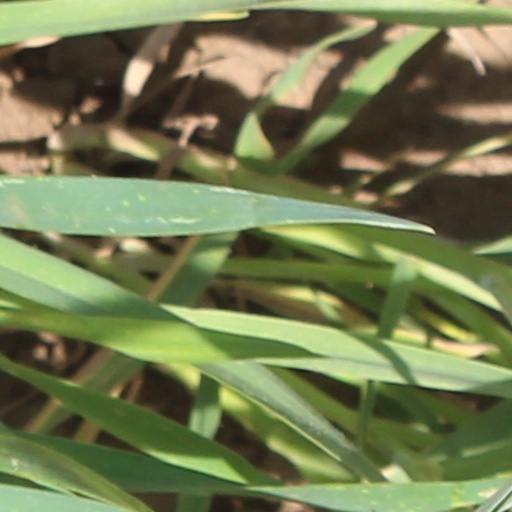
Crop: wheat